John W. Donnellan

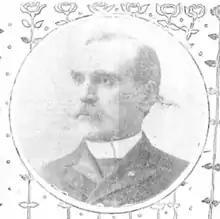

John W. Donnellan (June 8, 1841 – July 26, 1917) was an American politician who served as the 1st Treasurer of the Wyoming Territory as a Democrat.